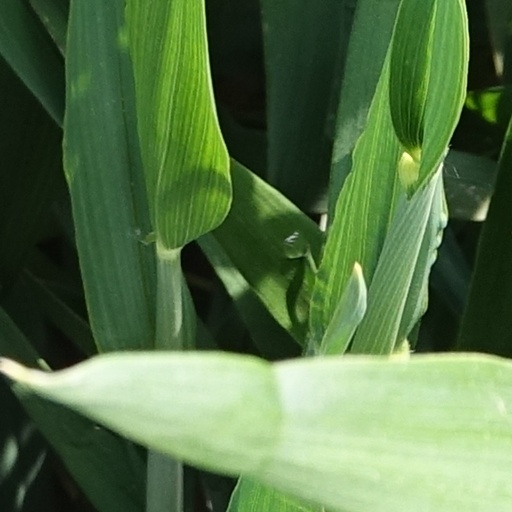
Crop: wheat